Nunnington Hall

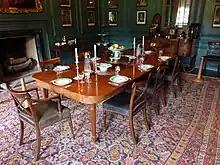
Dining Room, Nunnington Hall

The room used by the Fife family for dining is not part of the visitor's tour of this property and so the second room in their route has been dressed as an Edwardian dining room. The paint colour, a dark turquoise, survives from the 1920s, when Colonel Fife had this as his smoking room. More than two hundred years before the first Lord Preston had this as his chief bedroom, and added a new fireplace, panelling and some very early window sashes.